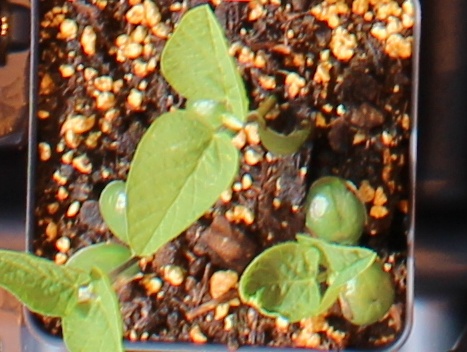
Label: Soybean